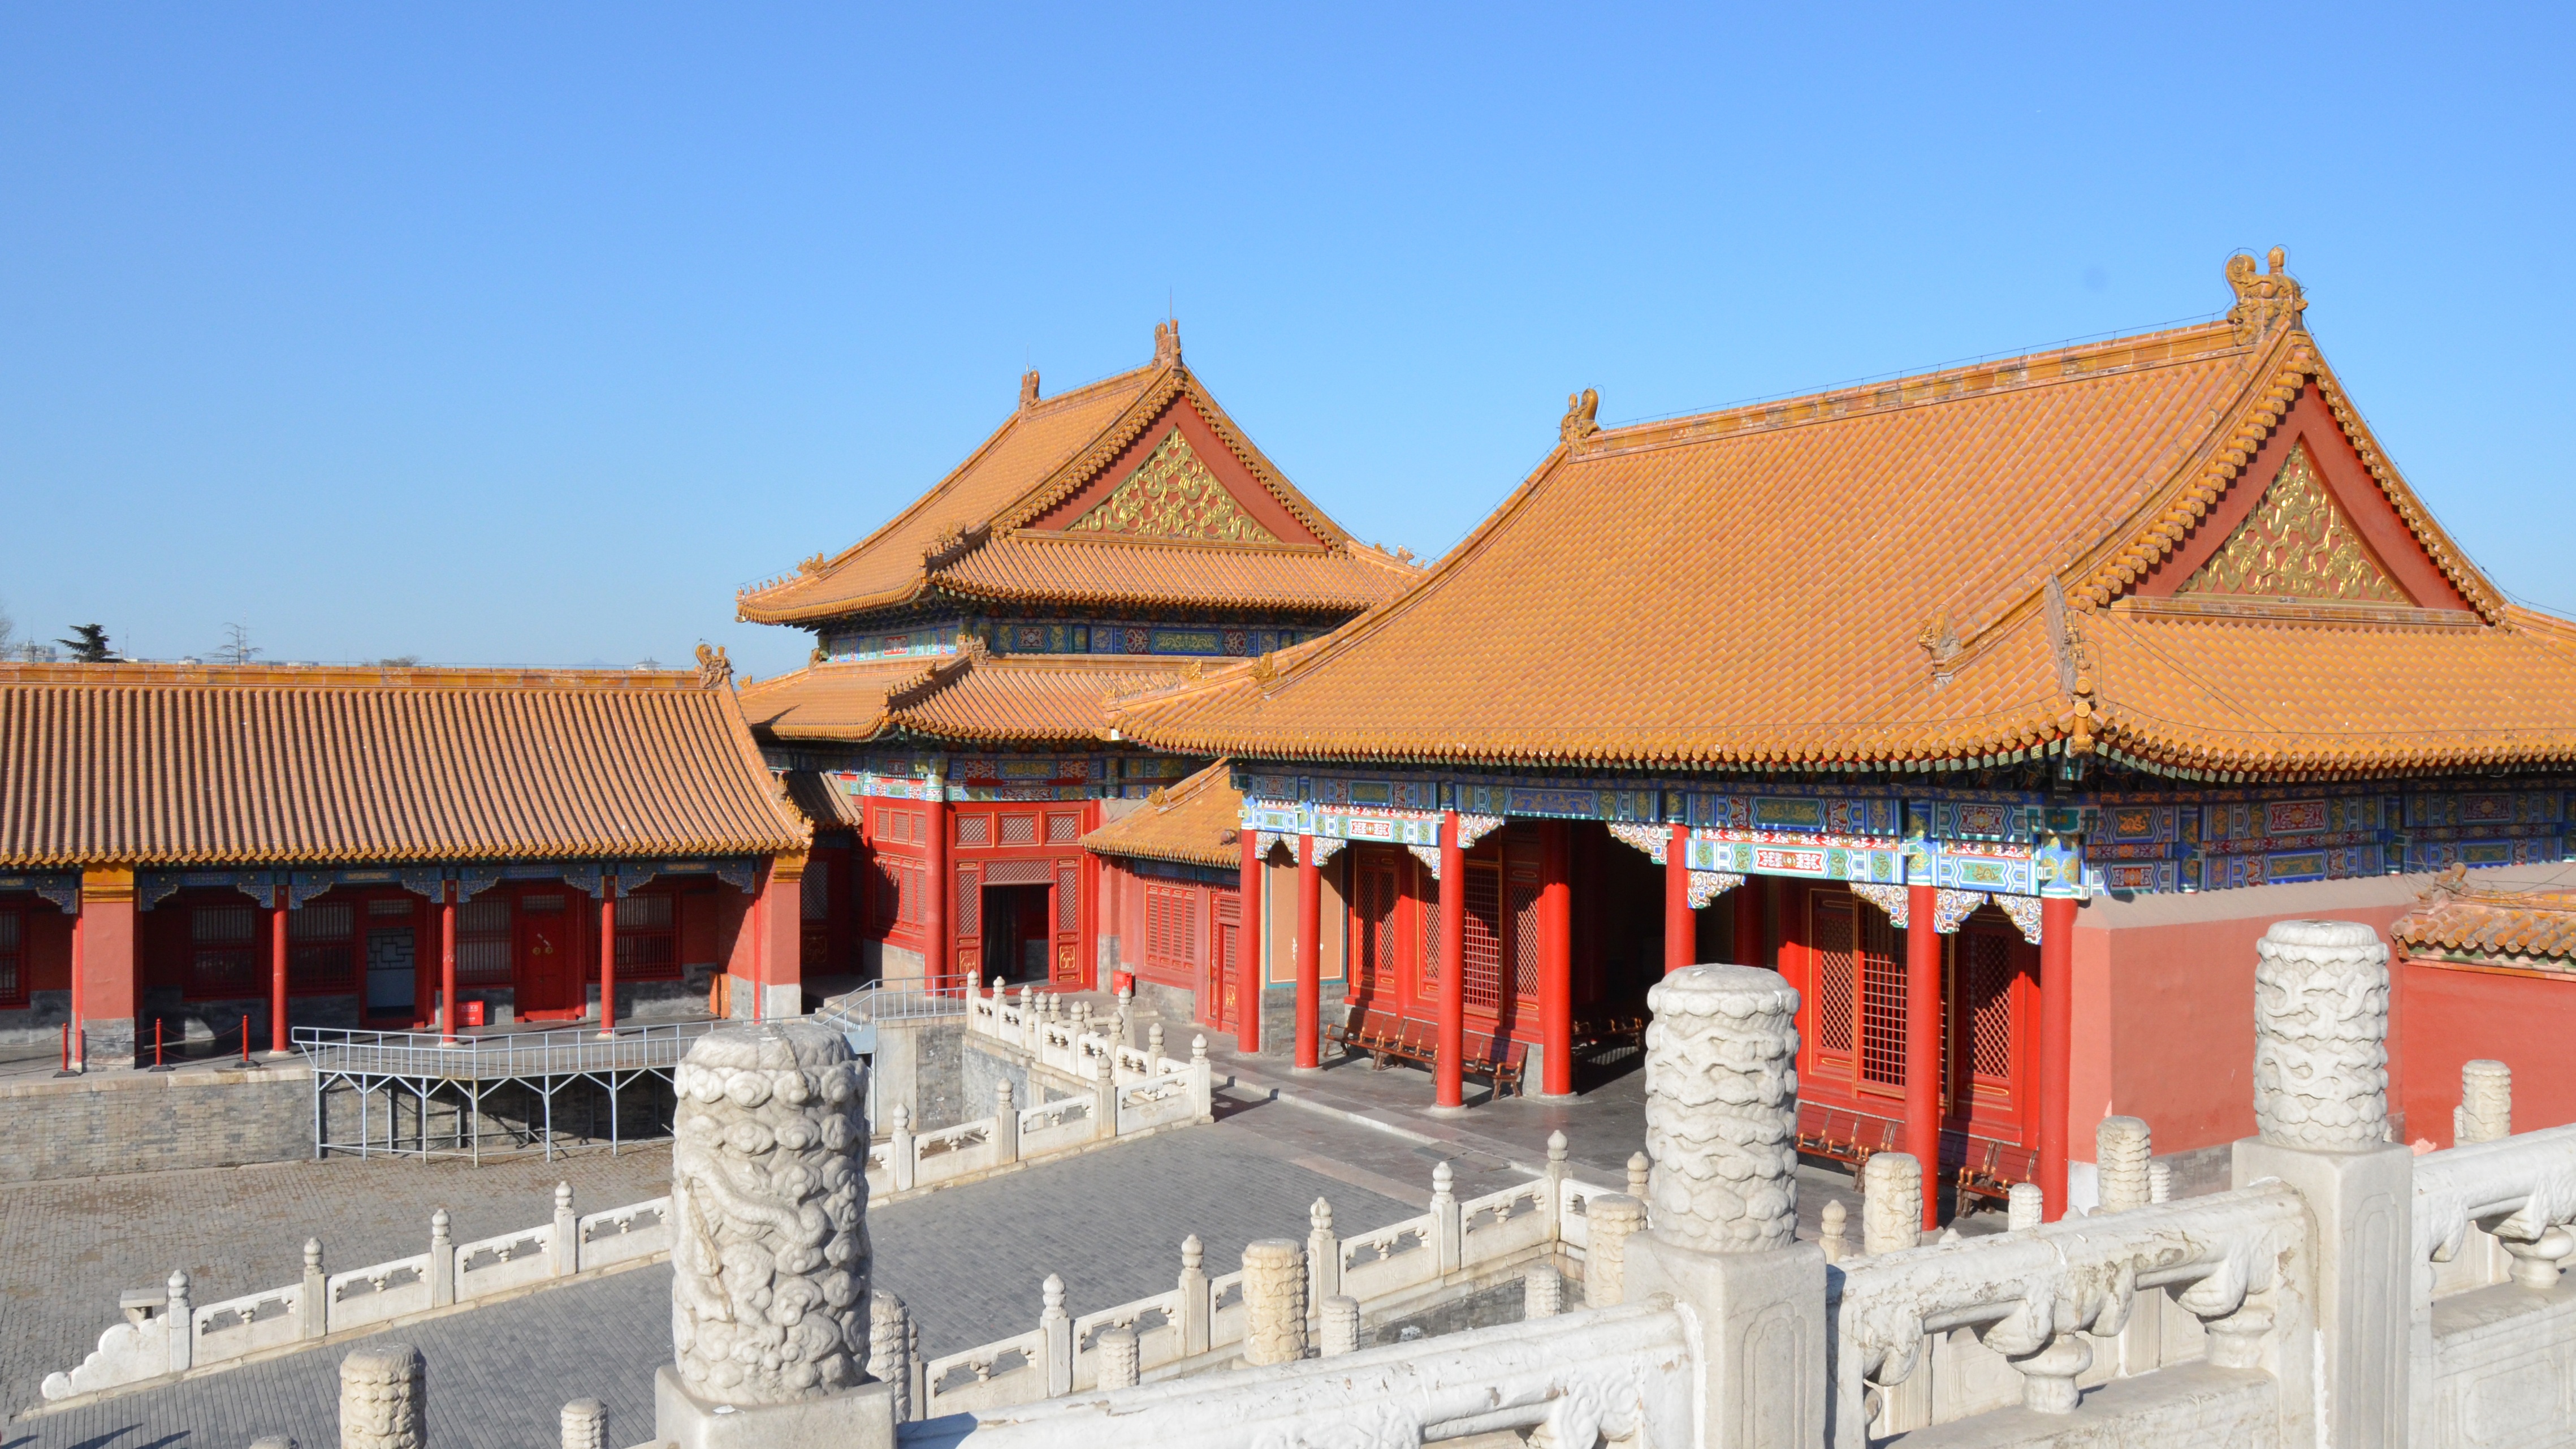
architecture, building, palace, facade, place of worship, temple, beijing, monastery, shrine, china, chinese architecture, pekin, forbidden city, hindu temple, historic site, shinto shrine, forbidden city beijing